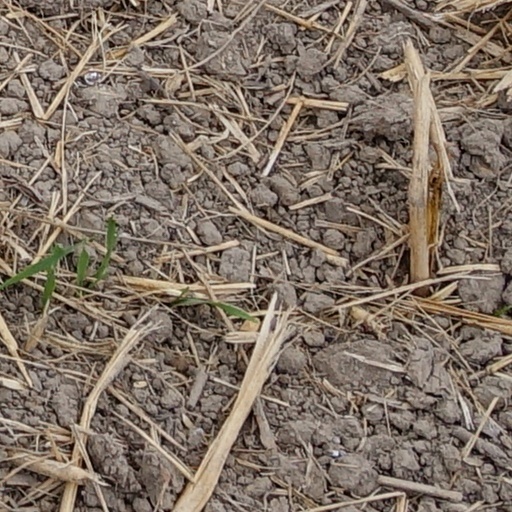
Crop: wheat